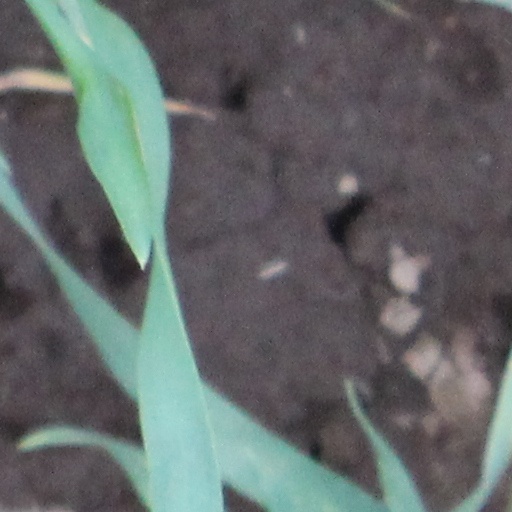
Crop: wheat